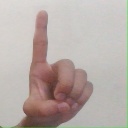
अक्षर: ड